Palisa-Wolf-Star Map

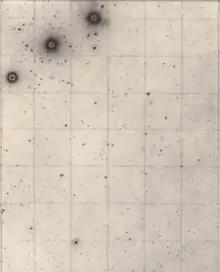
Palisa-Wolf-Sternatlas - picture in the star constellation Orion

The Palisa-Wolf-Star Map or Palisa-Wolf-Star Atlas is a map series produced between 1900 and 1916 as well as published between 1900 and 1931, which shows the entire starry sky visible in Europe in 210 large-scale sheets.